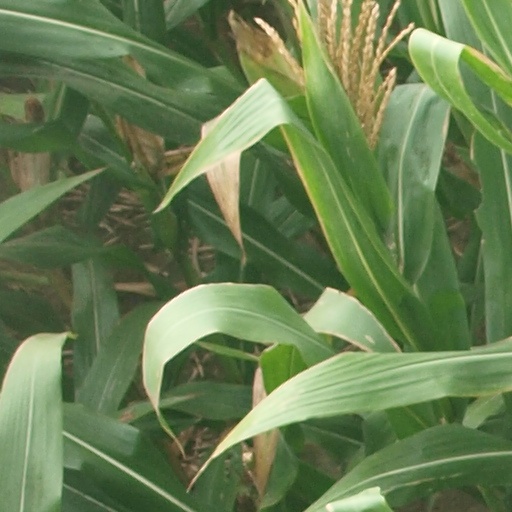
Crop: maize; corn